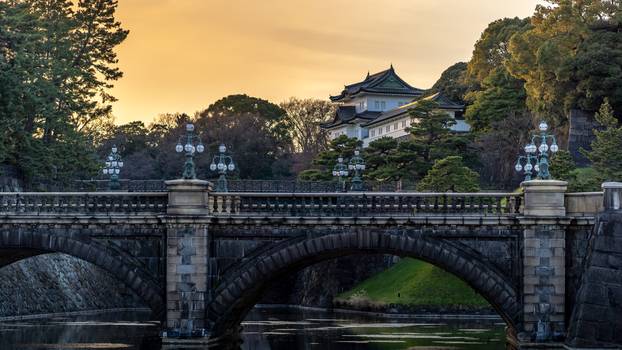
Label: No Watermark